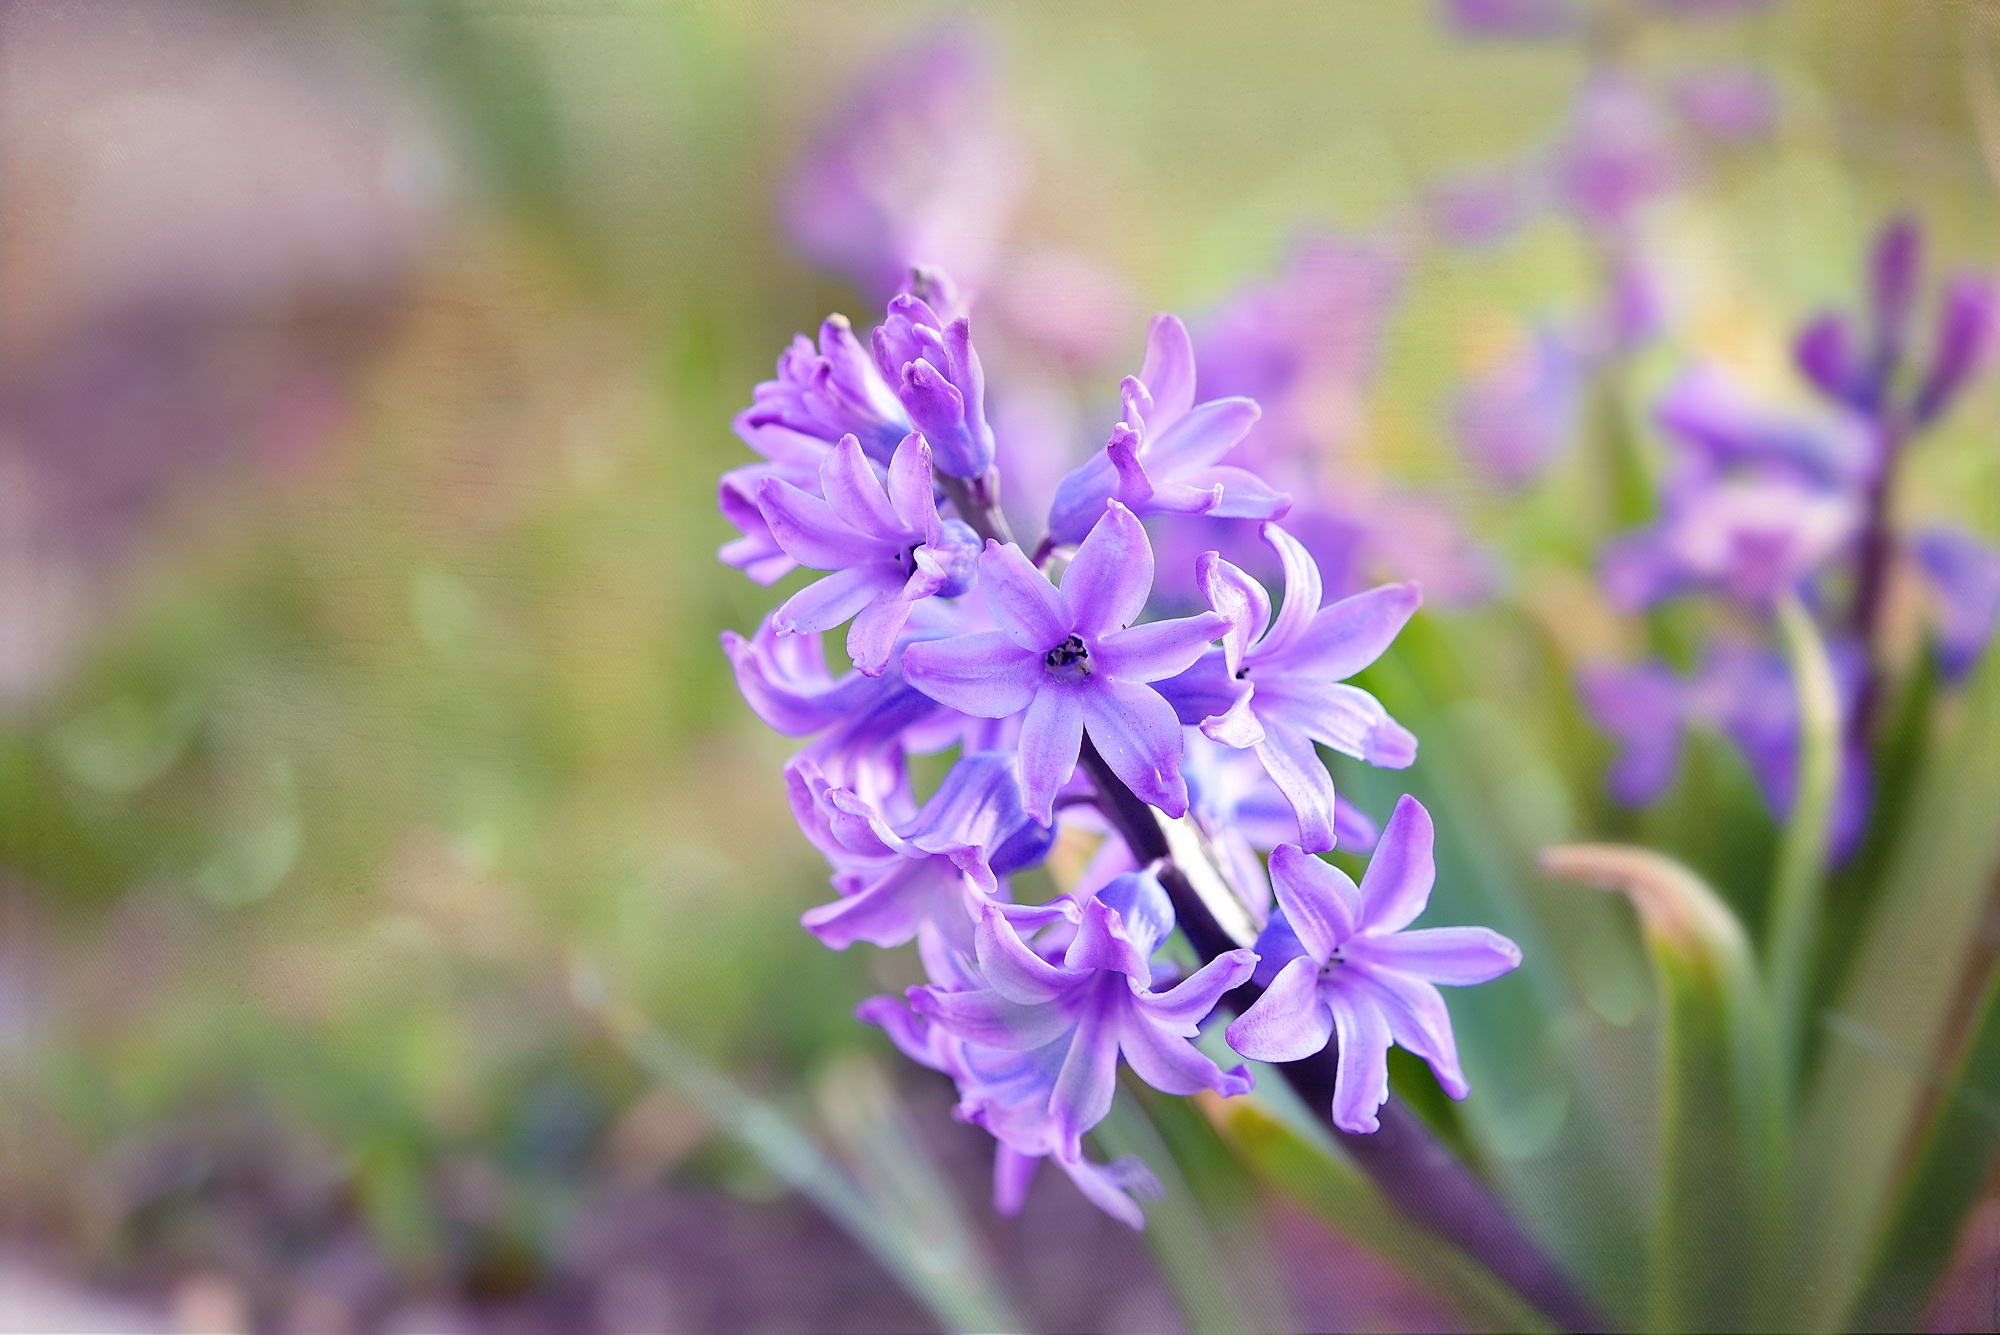
nature, plant, flower, herb, botany, garden, close, flora, lavender, wildflower, flowers, fragrant, hyacinth, spring flower, macro photography, flowering plant, fragrant flower, land plant, english lavender